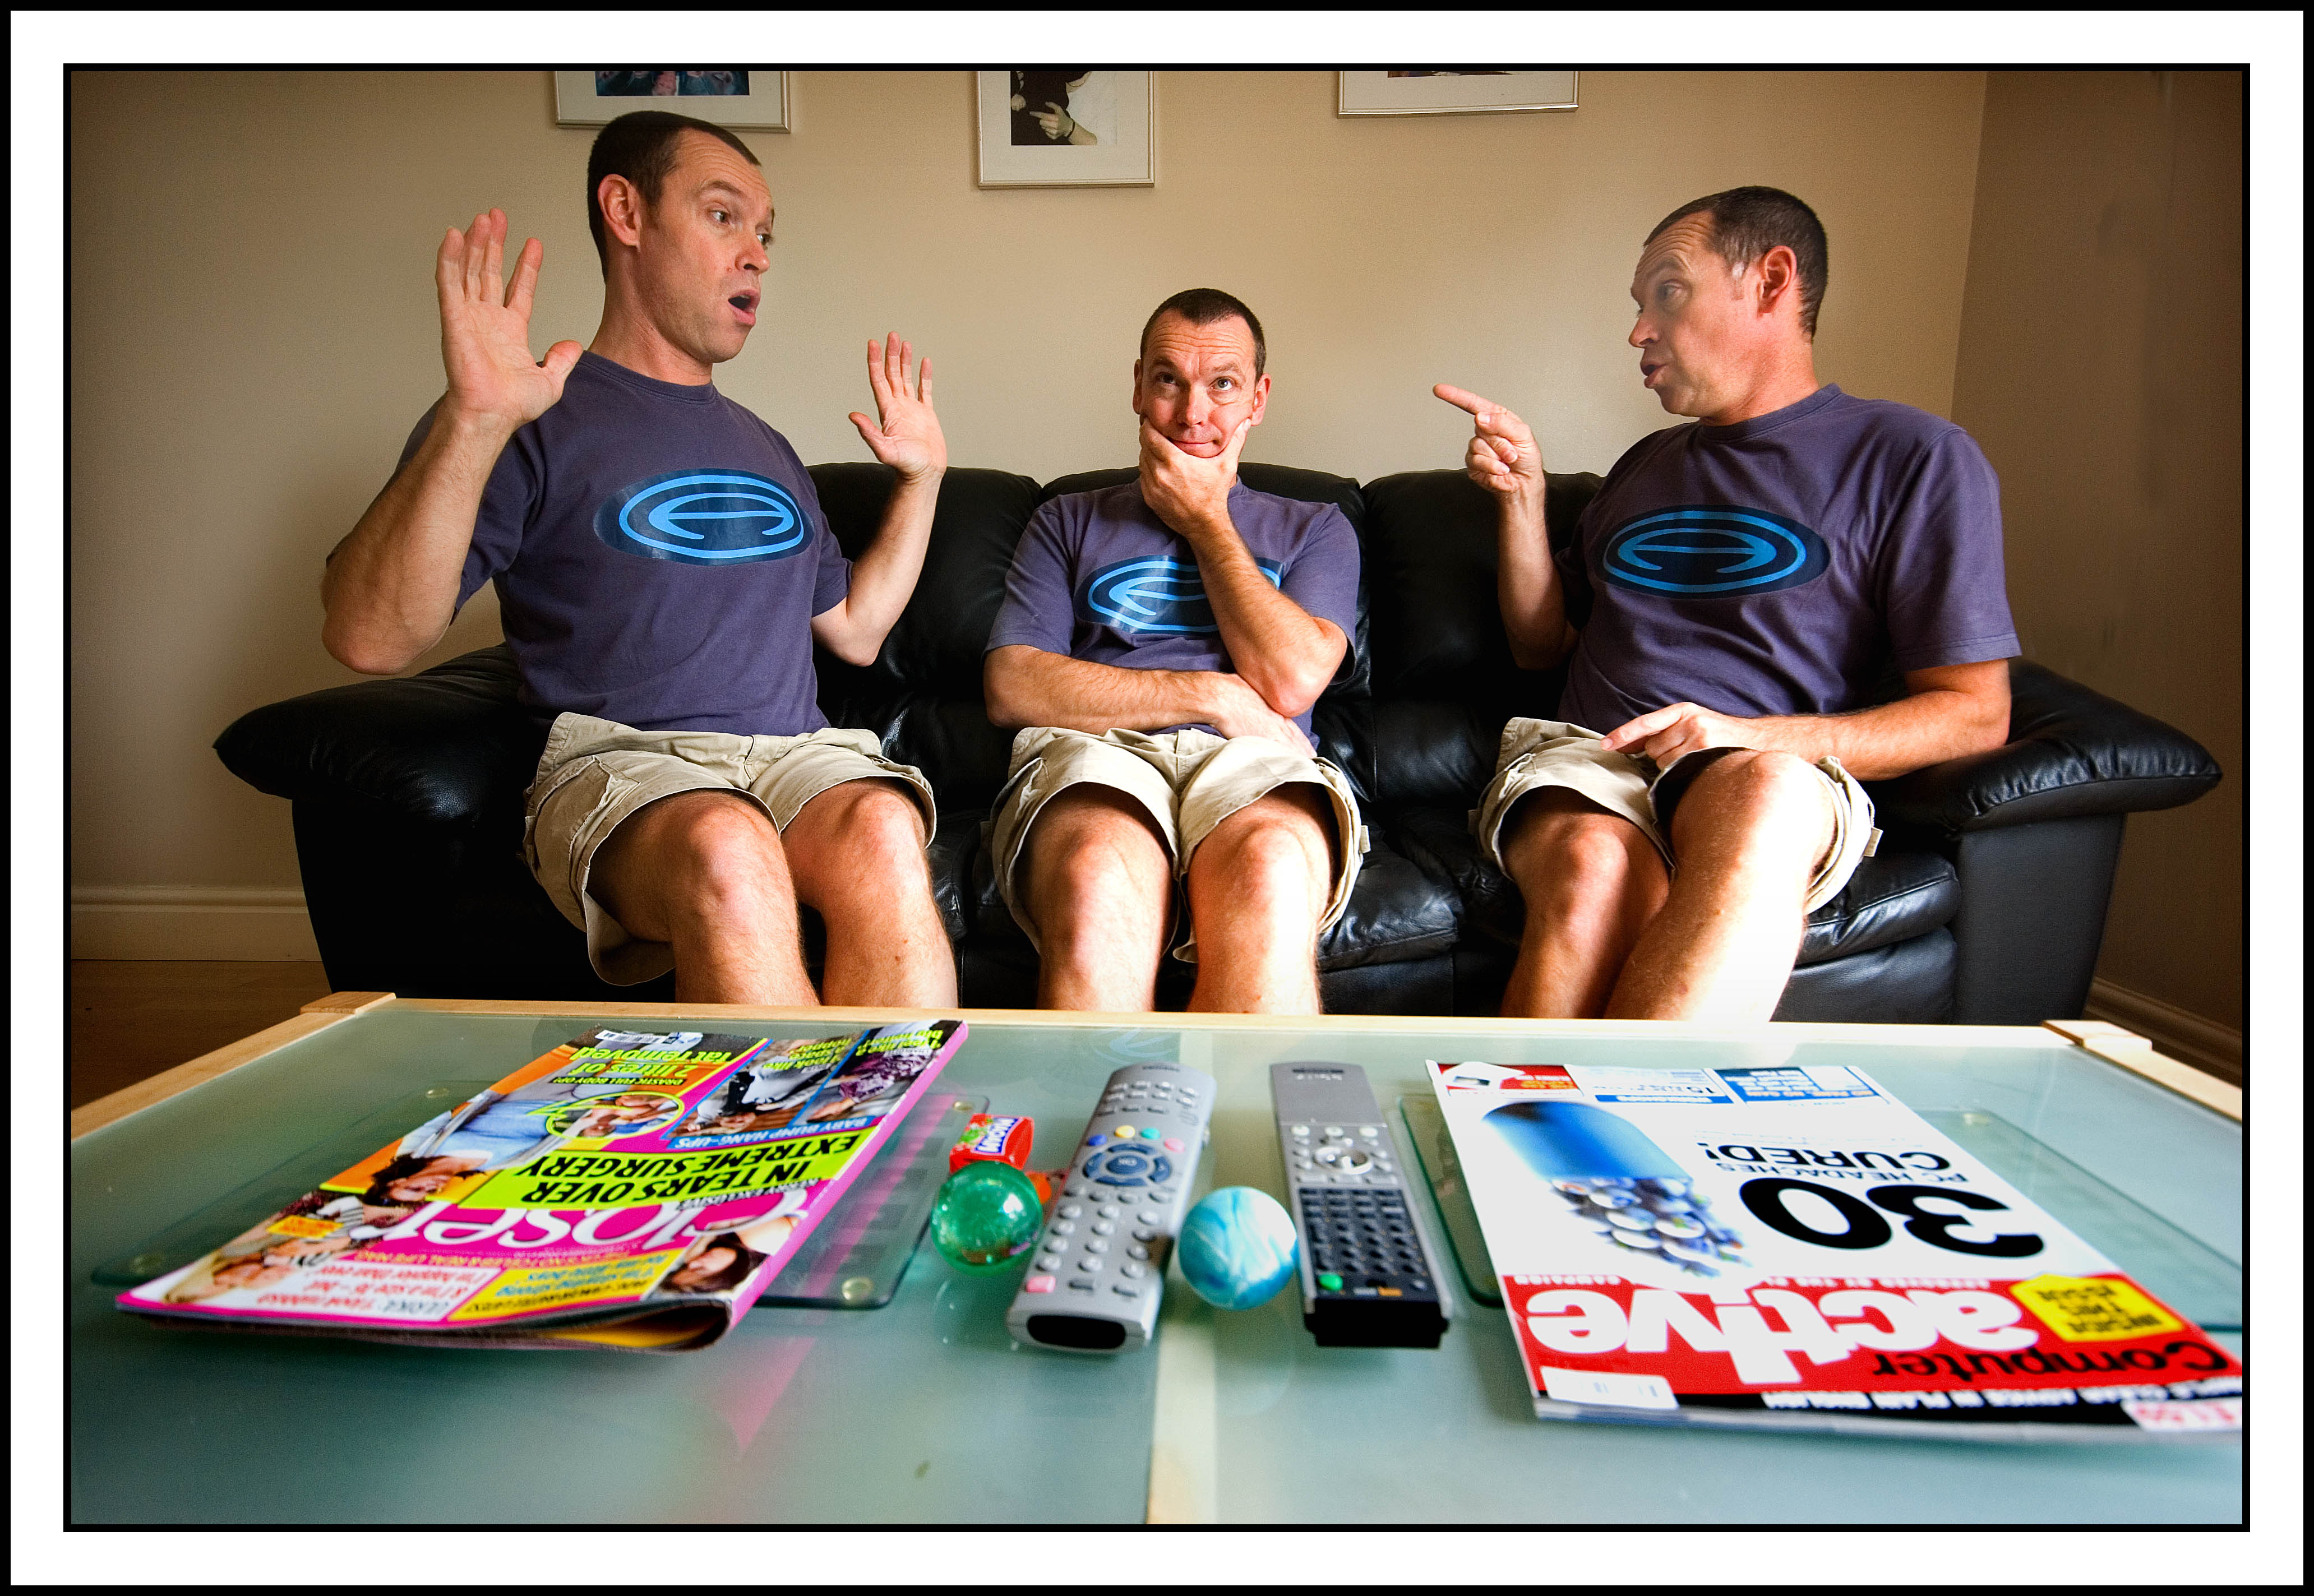
man, play, home, advertising, male, brand, me, three, i, myself, triple, sport venue